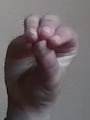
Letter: ha